Claude Williamson

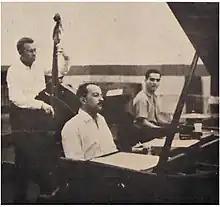
Piano: Claude Williamson Bass: Don Prell Drums: Chuck Flores

Williamson was born in Brattleboro, Vermont, United States. He studied at the New England Conservatory of Music before moving to jazz, influenced mainly by Teddy Wilson, then by Al Haig and Bud Powell. In 1947, he moved to California, working first with Teddy Edwards, then with Red Norvo in San Francisco, with Charlie Barnet in 1949, and with June Christy for two years. Later he worked with Max Roach, Art Pepper and others. Williamson was a longtime member of the Lighthouse All-Stars (substituting for pianist Russ Freeman), performing with Bud Shank, Stan Levey, Bob Cooper, Conte Candoli and Howard Rumsey. In 1956, he became the piano player in the Bud Shank quartet. In 1968, he started working as a pianist for NBC, first on "The Andy Williams Show", then for Sonny and Cher. In 1978, Williamson went back to the jazz world and released many albums, mainly for Japanese labels, often accompanied by Sam Jones and Roy Haynes. In 1995 he made a trio recording for Fresh Sound Records at the Jazz Bakery in Los Angeles.